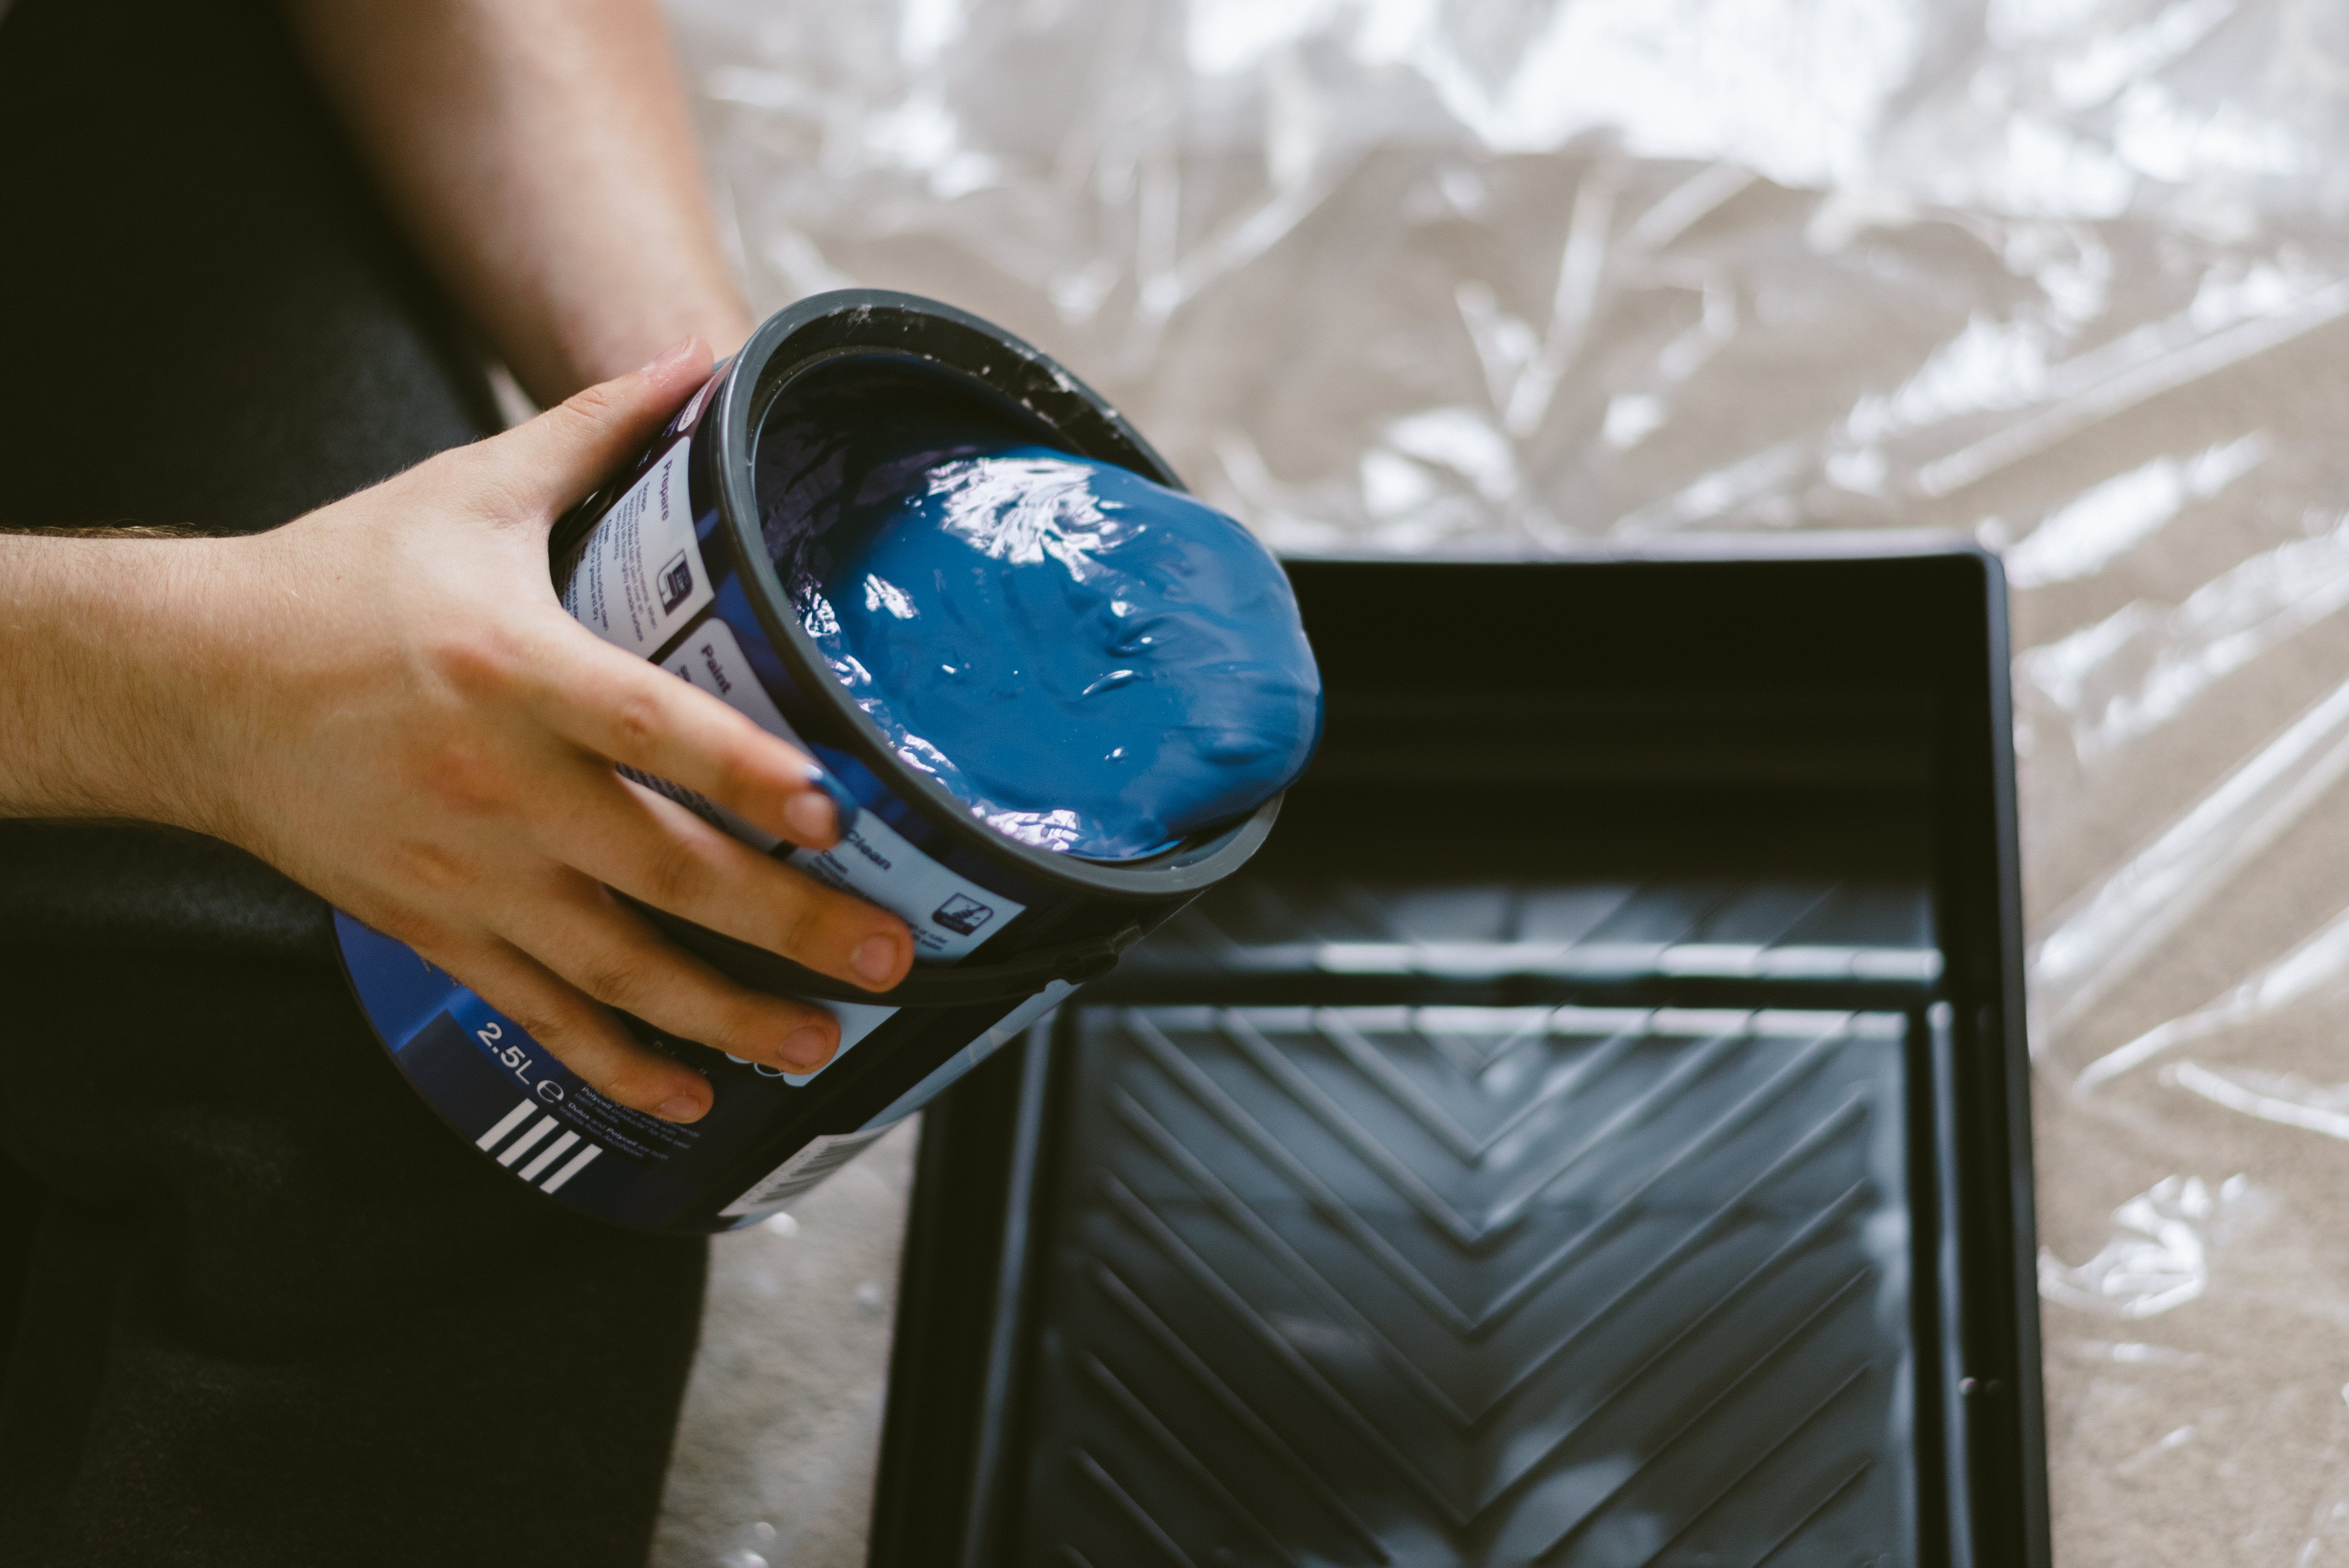
water, blue, hand, glass, electric blue, finger, world